The Mattei Affair

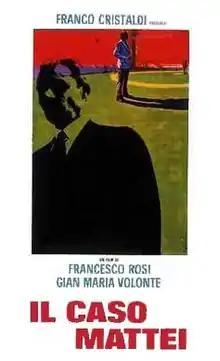
Italian film poster

The Mattei Affair is a 1972 Italian drama film directed by Francesco Rosi. It depicts the life and mysterious death of Enrico Mattei, an Italian businessman who in the aftermath of World War II managed to avoid the sale of the nascent Italian oil and hydrocarbon industry to US companies and developed them in the Eni, a state-owned oil company which rivaled the "Seven Sisters" for oil and gas deals in Northern African and Middle Eastern countries.